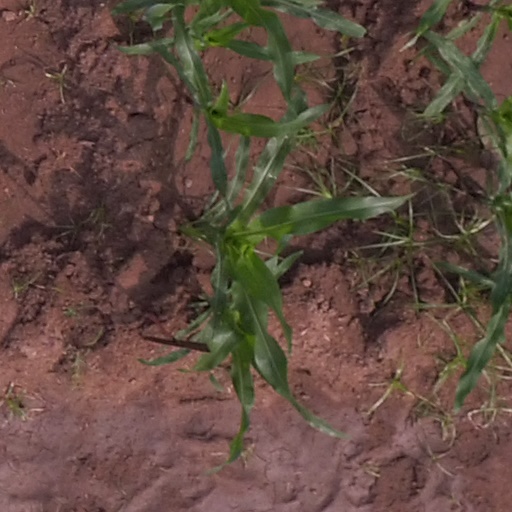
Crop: maize; corn